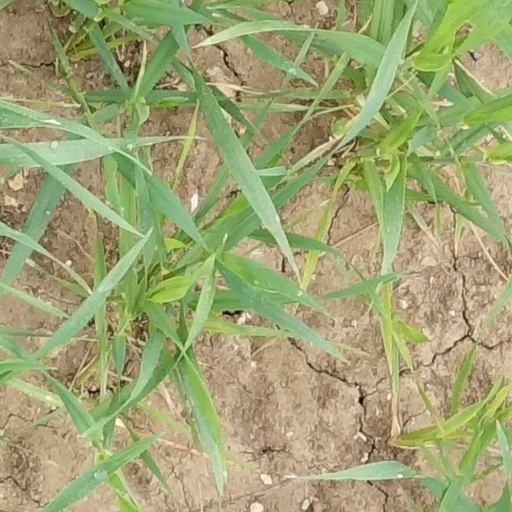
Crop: wheat